Silviu Prigoană

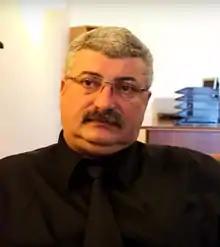
Prigoană in 2012

Vasile-Silviu Prigoană (22 December 1963 – 12 November 2024) was a Romanian businessman and politician.